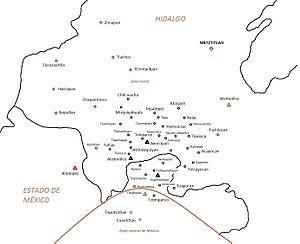
Teotlalpan était une région mésoaméricaine alliée de Tenochtitlan durant le XVIᵉ siècle.